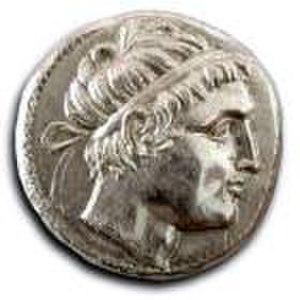
Areus Iᵉʳ est roi agiade de Sparte de 309 à 265 av. J.-C. Son règne marque le retour de Sparte sur la scène internationale.